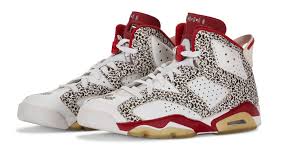
Label: Sneaker